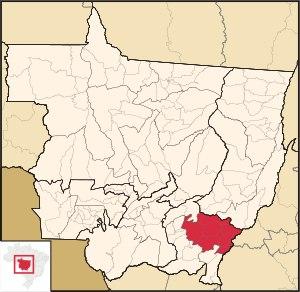
La microrégion de Tesouro est l'une des quatre microrégions qui subdivisent le sud-est de l'État du Mato Grosso au Brésil.